Succinic acid

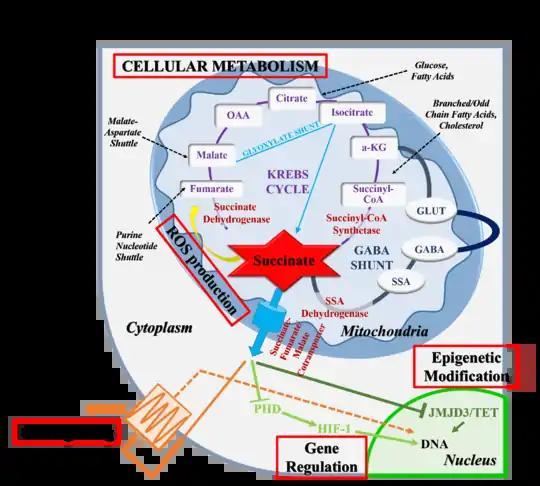
Biological roles of succinate. Inside the mitochondria, succinate serves as an intermediate in multiple metabolic pathways and contributes to the generation of ROS. Outside the mitochondria, succinate functions as both an intracellular and extracellular signaling molecule. OOA=oxaloacetate; a-KG=alpha ketoglutarate; GLUT= Glutamate; GABA = gamma-aminobutyric acid; SSA=Succinic semialdehyde; PHD= prolyl hydroxylase; HIF-1a=hypoxia inducible factor 1a; TET= Ten-eleven Translocation Enzymes; JMJD3= Histone demethylase Jumonji D3

Succinate is produced and concentrated in the mitochondria and its primary biological function is that of a metabolic intermediate. All metabolic pathways that are interlinked with the TCA cycle, including the metabolism of carbohydrates, amino acids, fatty acids, cholesterol, and heme, rely on the temporary formation of succinate. The intermediate is made available for biosynthetic processes through multiple pathways, including the reductive branch of the TCA cycle or the glyoxylate cycle, which are able to drive net production of succinate. In rodents, mitochondrial concentrations are approximately ~0.5 mM while plasma concentration are only 2–20 μM.